Speed skating

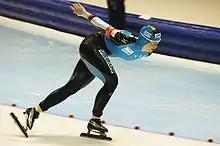
Monique Angermüller on clap skates and in a full body-covering suit in 2008

Organized races on ice skates developed in the 19th century. Norwegian clubs hosted competitions from 1863, with races in Christiania drawing five-digit crowds. In 1884, the Norwegian Axel Paulsen was named Amateur Champion Skater of the World after winning competitions in the United States. Five years later, a sports club in Amsterdam held an ice-skating event they called a world championship, with participants from Russia, the United States and the United Kingdom, as well as the host country. The "Internationale Eislauf Vereinigung", now known as the International Skating Union, was founded at a meeting of 15 national representatives in Scheveningen in 1892, the first international winter sports federation. The Nederlandse Schaatsrijderbond was founded in 1882 and organised the world championships of 1890 and 1891. Competitions were held around tracks of varying lengths—the 1885 match between Axel Paulsen and Remke van der Zee was skated on a track of 6/7 mile (1400 metres)—but the 400 metre track was standardised by the ISU in 1892, along with the standard distances for world championships, 500 m, 1500 m, 5000 m and 10,000 m. Skaters started in pairs, each to their own lane, and changed lanes for every lap to ensure that each skater completed the same distance. This is what is now known as long track speed skating. Competitions were exclusively for amateur skaters, which was enforced. Peter Sinnerud was disqualified for professionalism in 1904 and lost his world title.